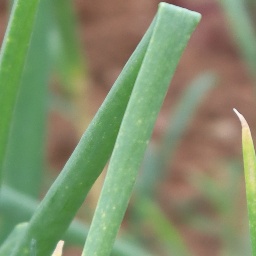
Label: healthy